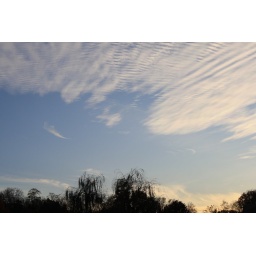
weird clouds in the sky today.